Stratton's Independence Mine and Mill

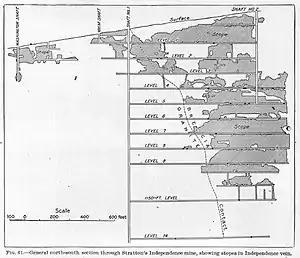
North-south section showing stopes in the Independence vein.

The Washington claim is within granite, while the Independence is within a breccia, which was a better gold producer. The Independence shaft reached 70 feet by 1894 and was producing 800 tons of ore per month, with 3.5 ounces of gold per ton. In 1895, the shaft reached 300 feet, and was producing 90 tons per month. The shaft was down to 900 feet by 1897 when Venture Corporation Ltd. purchased the property. Phonolite dikes permeate both the granite and the breccia. "In many places ore occurs in phonolite dikes, nearly always as calaverite in very narrow fissures associated with fluorite and quartz as gangue".